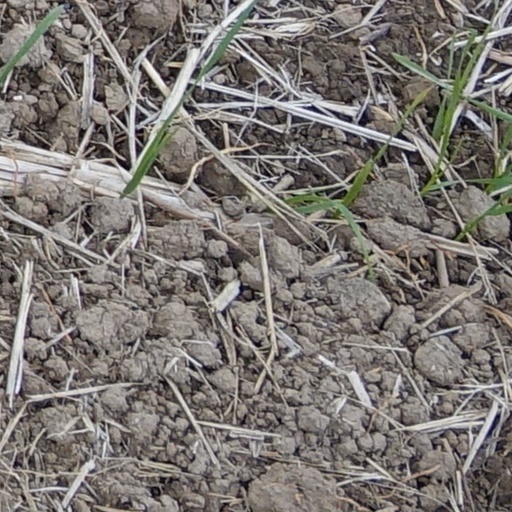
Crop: wheat